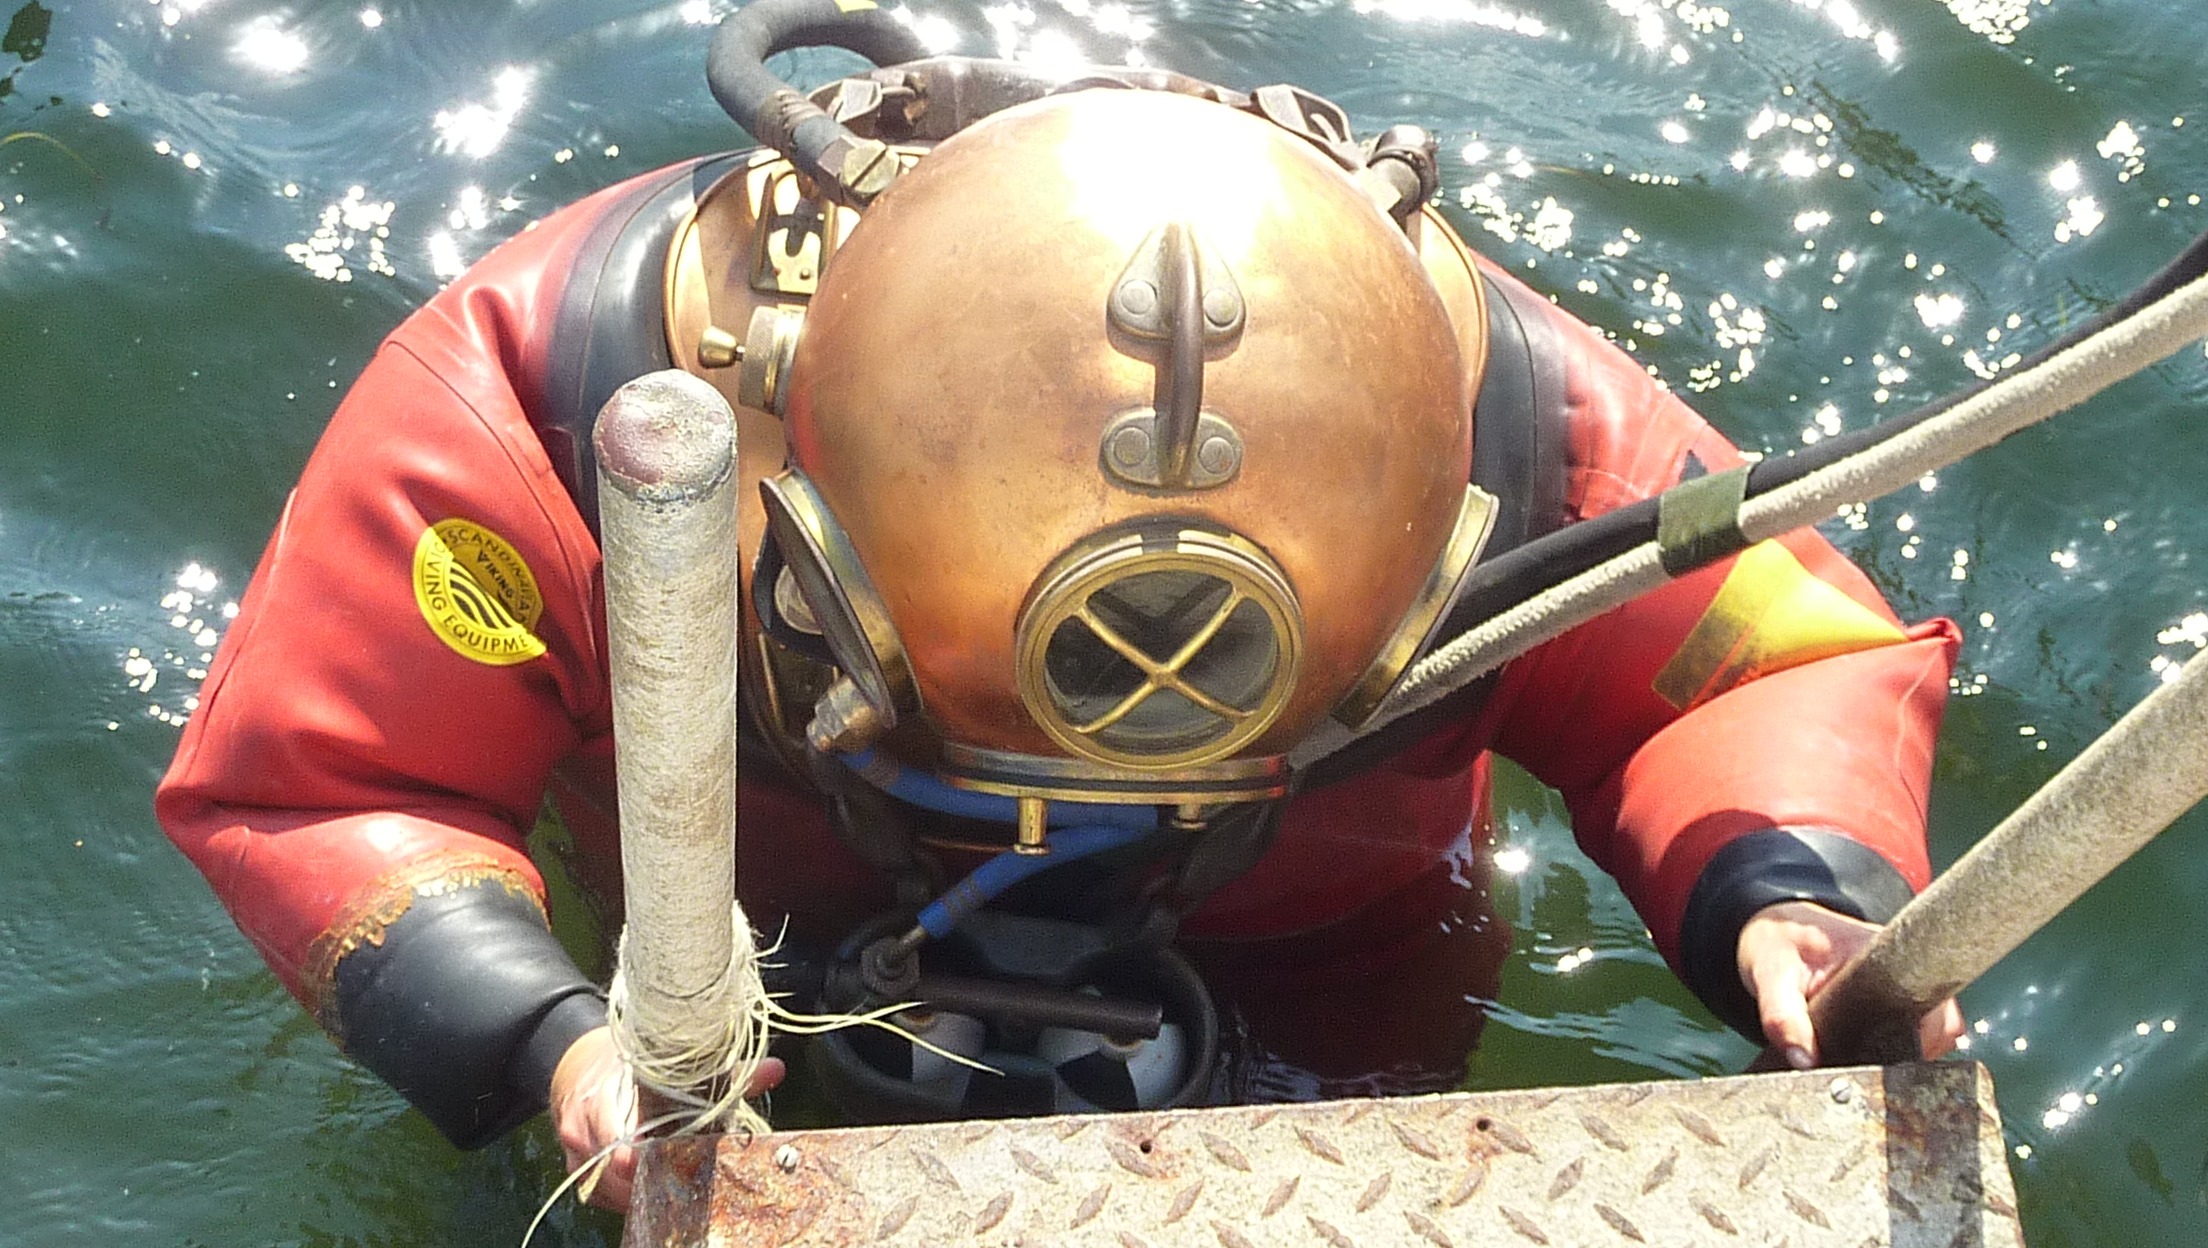
boat, underwater, boating, drager, historically, baltic sea, divers helmet, diving equipment diving, helmet diver